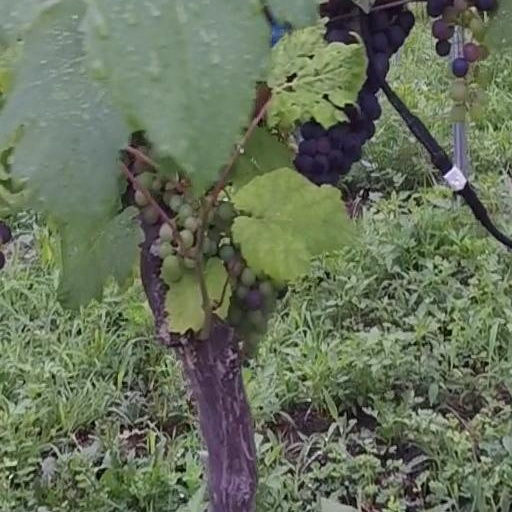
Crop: grape